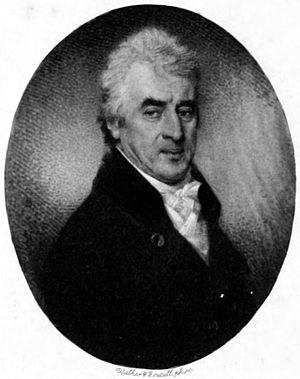
Arthur Young (économiste, agronome et sociologue anglais)
Arthur Young, né le 11 septembre 1741 et mort le 12 avril 1820 à Londres, est un agriculteur et agronome britannique. Auteur de nombreux ouvrages, il eut de son vivant une grande renommée. Son Voyages en France, paru en 1792, livre des informations précieuses sur la France rurale